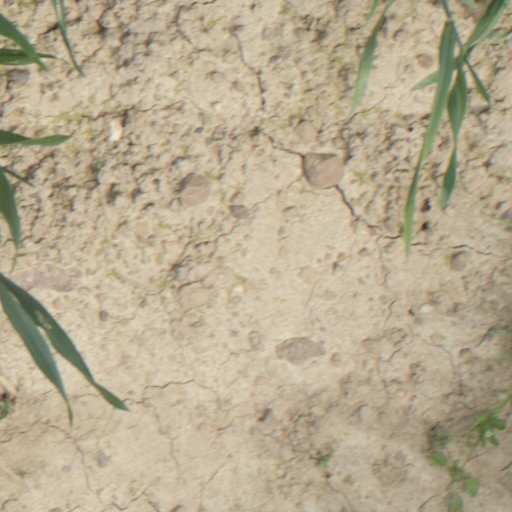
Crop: wheat